Ashish Parmar

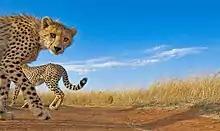

In May 2018, he was commissioned to shoot the hush-hush wedding of famous Bollywood actor, Neha Dhupia. Ashish had met Dhupia at the MTV Roadies shoot in 2018 and they hit it off and became friends.